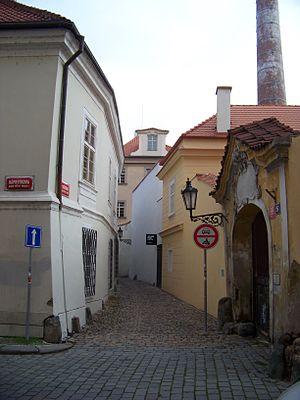
La rue Stříbrná, dans la Vieille Ville de Prague, est une rue courte et étroite reliant les rues Náprstkova et la place Anenské. Elle est tellement étroite que les voitures ne peuvent y passer, elle est donc une zone piétonne. La rue n'est accessible que récemment, après la reconstruction de l'église Sainte-Anne.